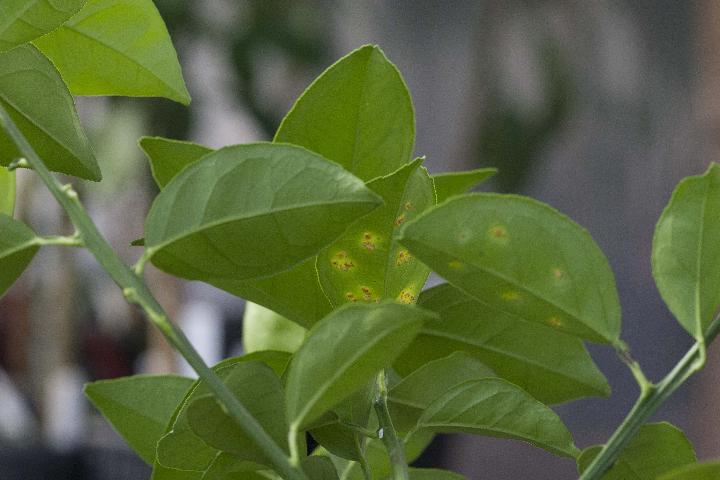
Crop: unknown
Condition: citrus_citrus_canker